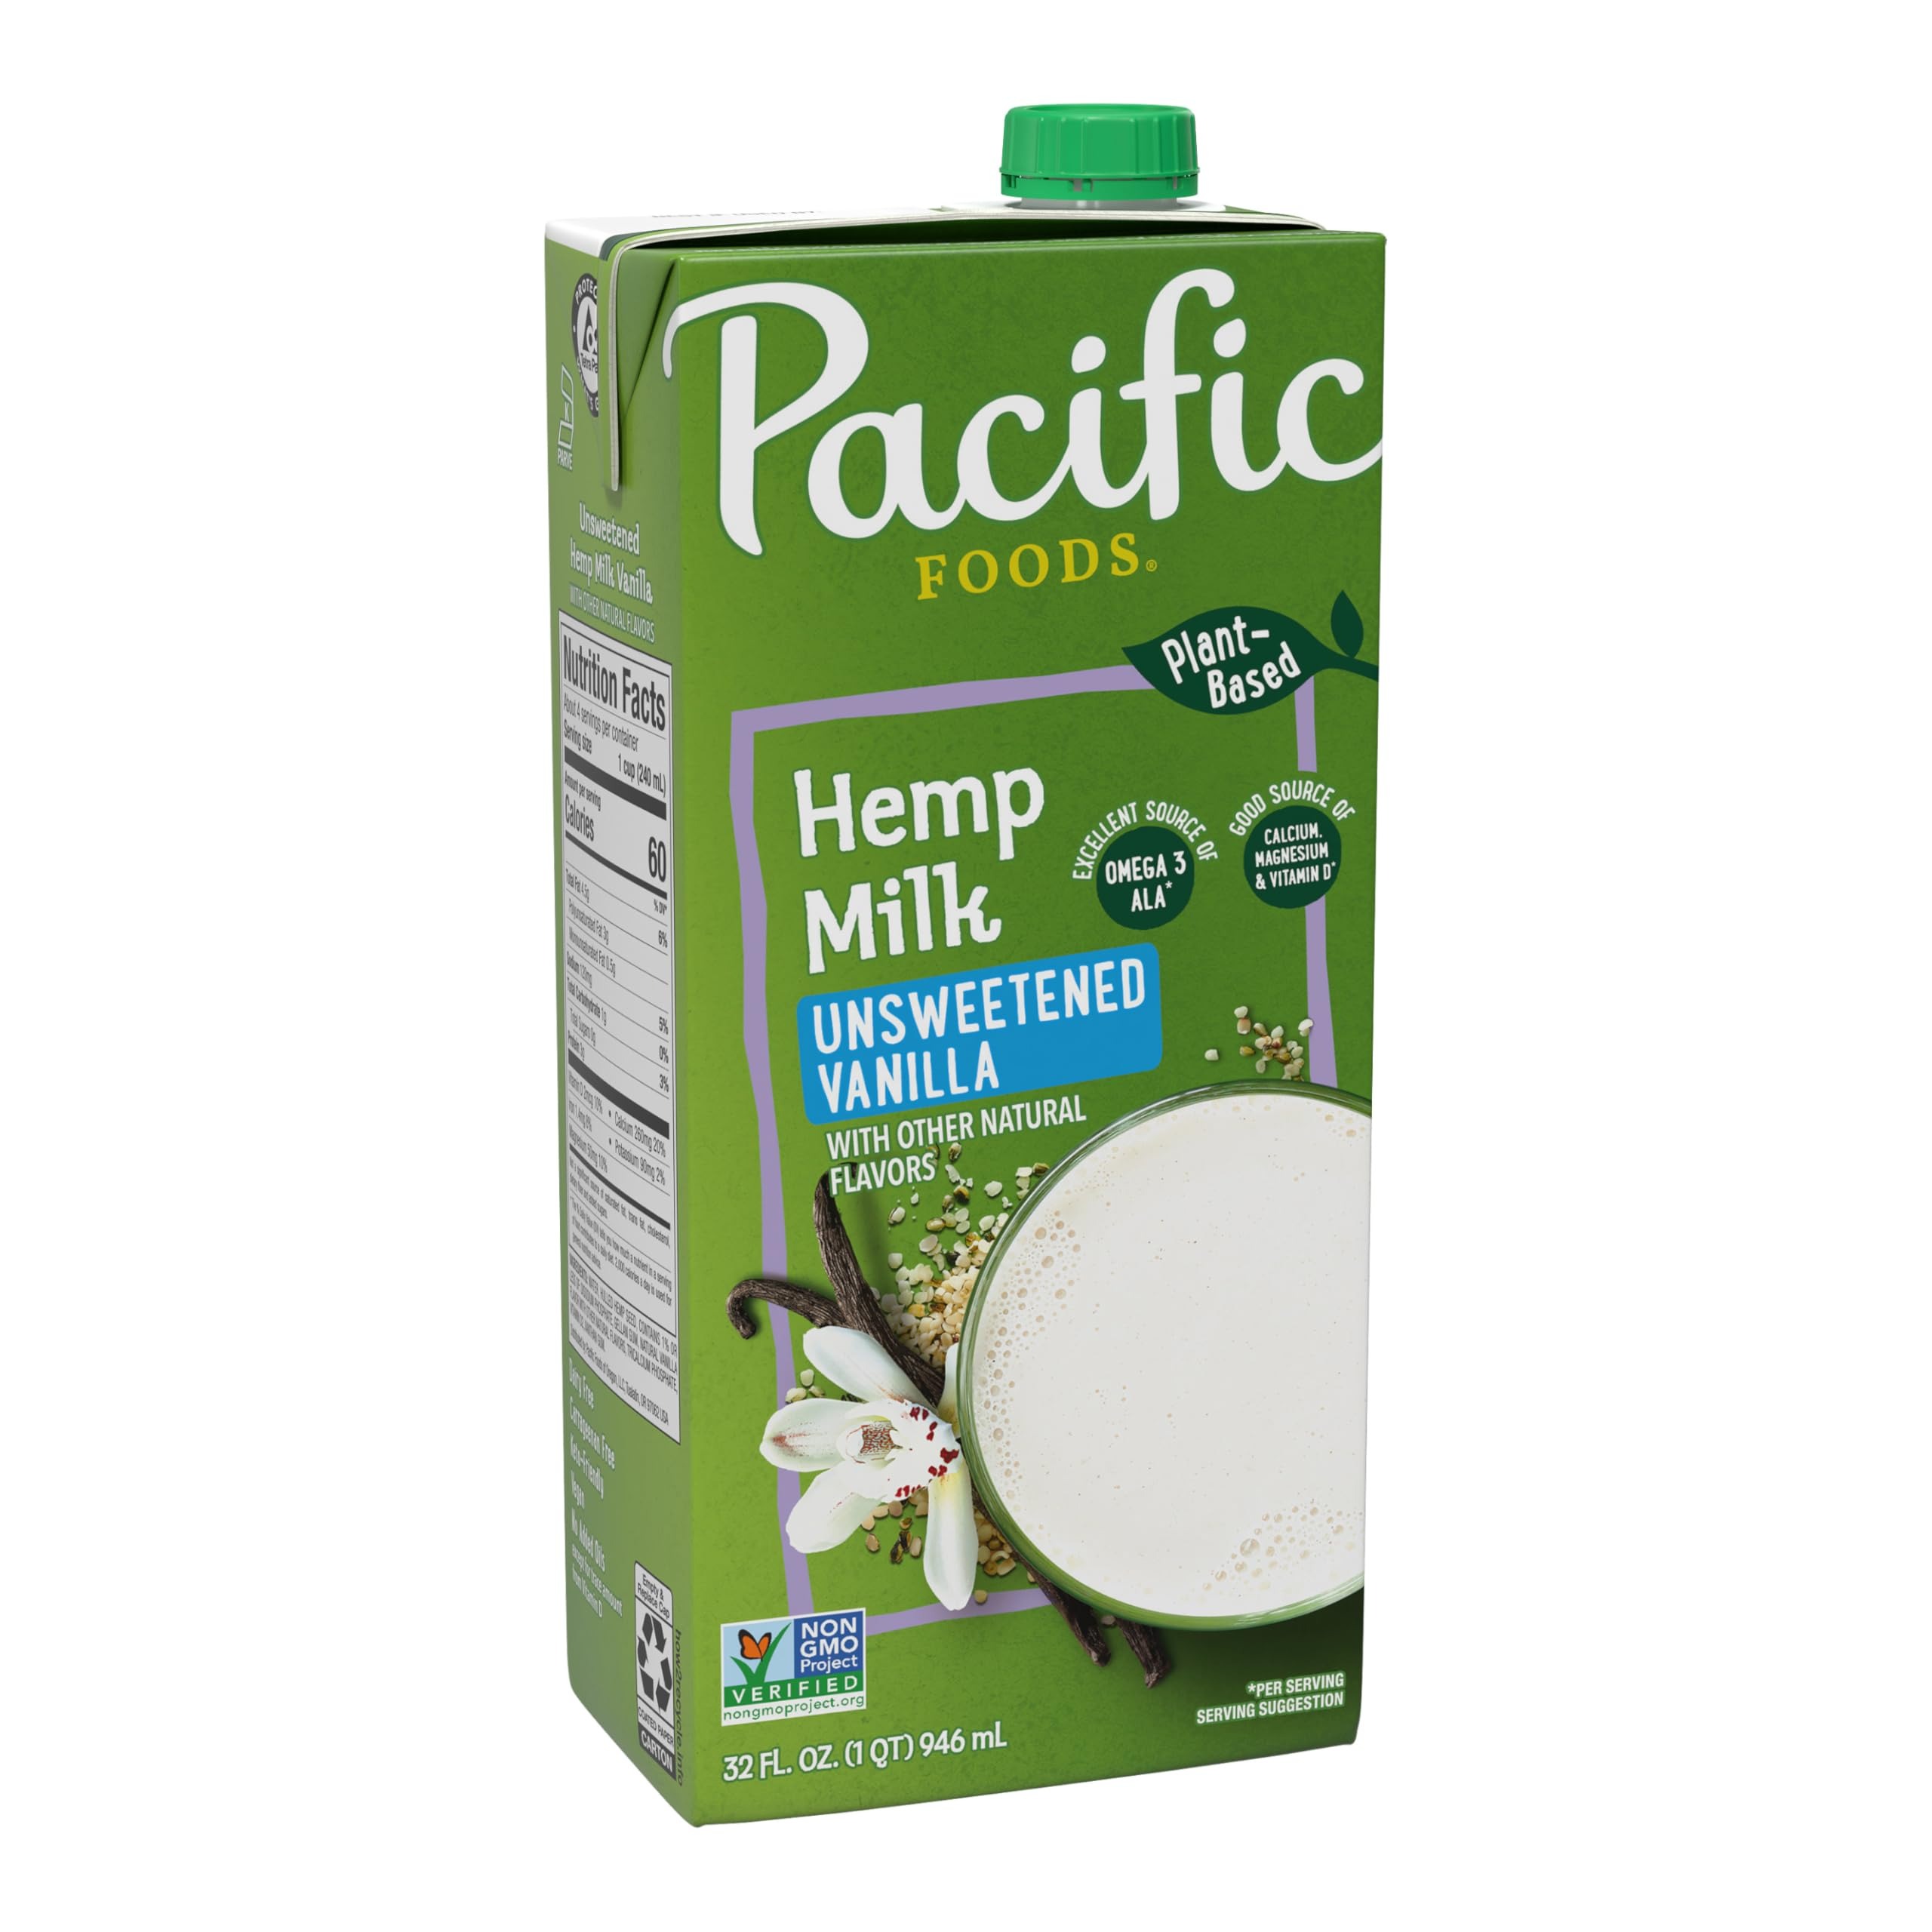
Item Name: Pacific Foods Unsweetened Vanilla Hemp Milk, Plant Based Milk, 32 oz Carton
Bullet Point 1: One (1) 32 oz carton of Pacific Foods Unsweetened Vanilla Hemp Milk
Bullet Point 2: A deliciously creamy dairy free milk substitute made with hemp seed
Bullet Point 3: Drink this keto friendly, lactose free milk alternative by the glass or use it on cereal, in smoothies or as a replacement for dairy milk when baking
Bullet Point 4: Vegan milk substitute that's made with non-GMO ingredients; an excellent source of omega 3 ALA and a good source of calcium and magnesium per 1-cup serving
Bullet Point 5: Each 32 oz shelf stable carton contains approximately 4 servings of plant based milk and is specially designed to lock in flavor
Value: 32.0
Unit: Fl Oz

Price: 8.99